Józef Cyrek

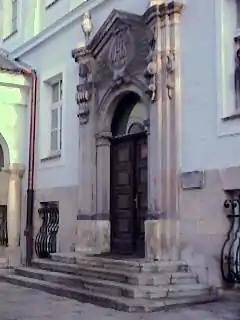

On 6 November 1939, just sixty-six days after the Nazi invasion of Poland, the Gestapo carried out the so-called "Sonderaktion Krakau", an operation in which virtually all of the professors of the Jagiellonian University of Kraków were arrested and imprisoned in the ulica Montelupich as part of the larger plan of Nazi Germany to eliminate all Polish intelligentsia.